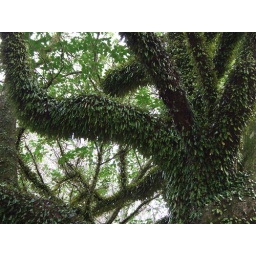
Climbers on an oak tree near the duck pond, Wellington Botanic Gardens.